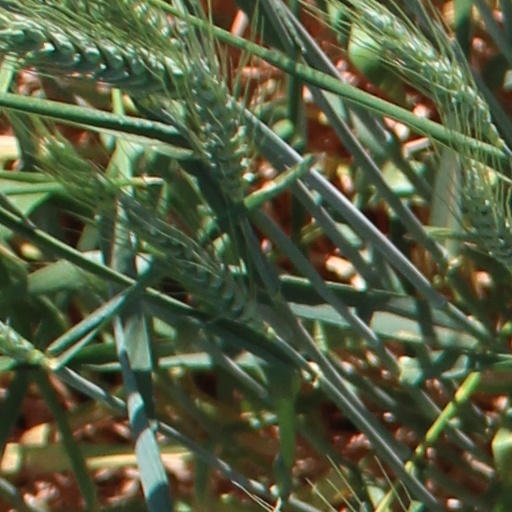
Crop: wheat